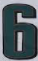
Number: 6